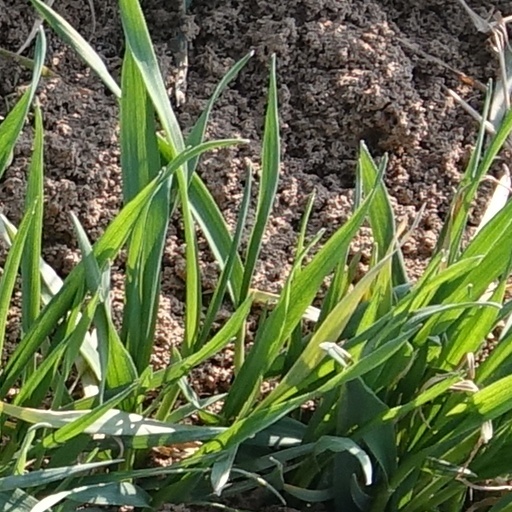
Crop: wheat